Art Gallery of South Australia

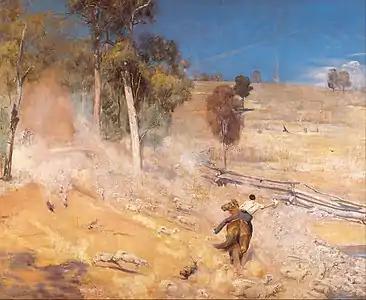
Tom Roberts, "A break away!", 1891

The Gallery is renowned for its collections of Australian art, including Indigenous Australian and colonial art, from about 1800 onwards. The collection is strong in nineteenth-century works (including silverware and furniture) and in particular Australian Impressionist (often referred to as Heidelberg School) paintings. Its twentieth-century Modernist art collection includes the work of many female artists, and there is a large collection of South Australian art, which includes 2,000 drawings by Hans Heysen and a large collection of photographs.